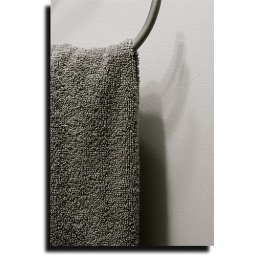
Taken at my friend's house in Alaska. I liked the way the shadow fell on the wall behind the towel.